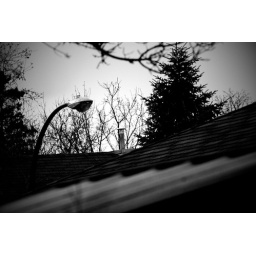
street lamp over rooftops in winnipeg, manitoba